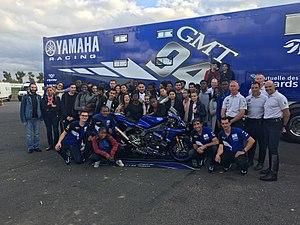
Journées Attitude prévention/CRS (Carole, 2017)
Le GMT94 est une écurie motocycliste fondée par l'ancien pilote Christophe Guyot.